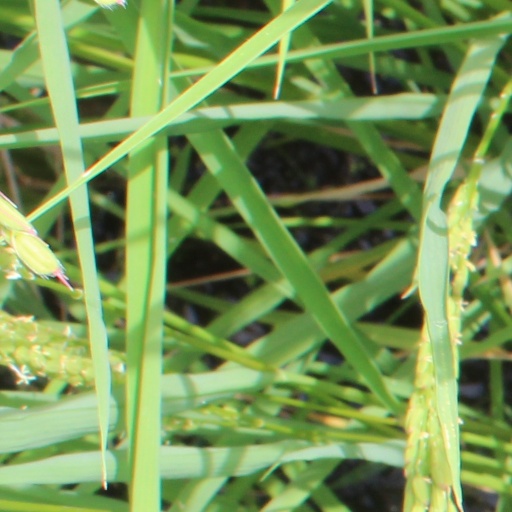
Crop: rice